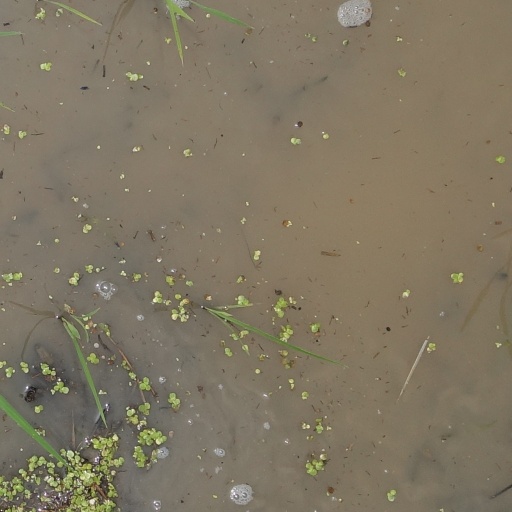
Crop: rice